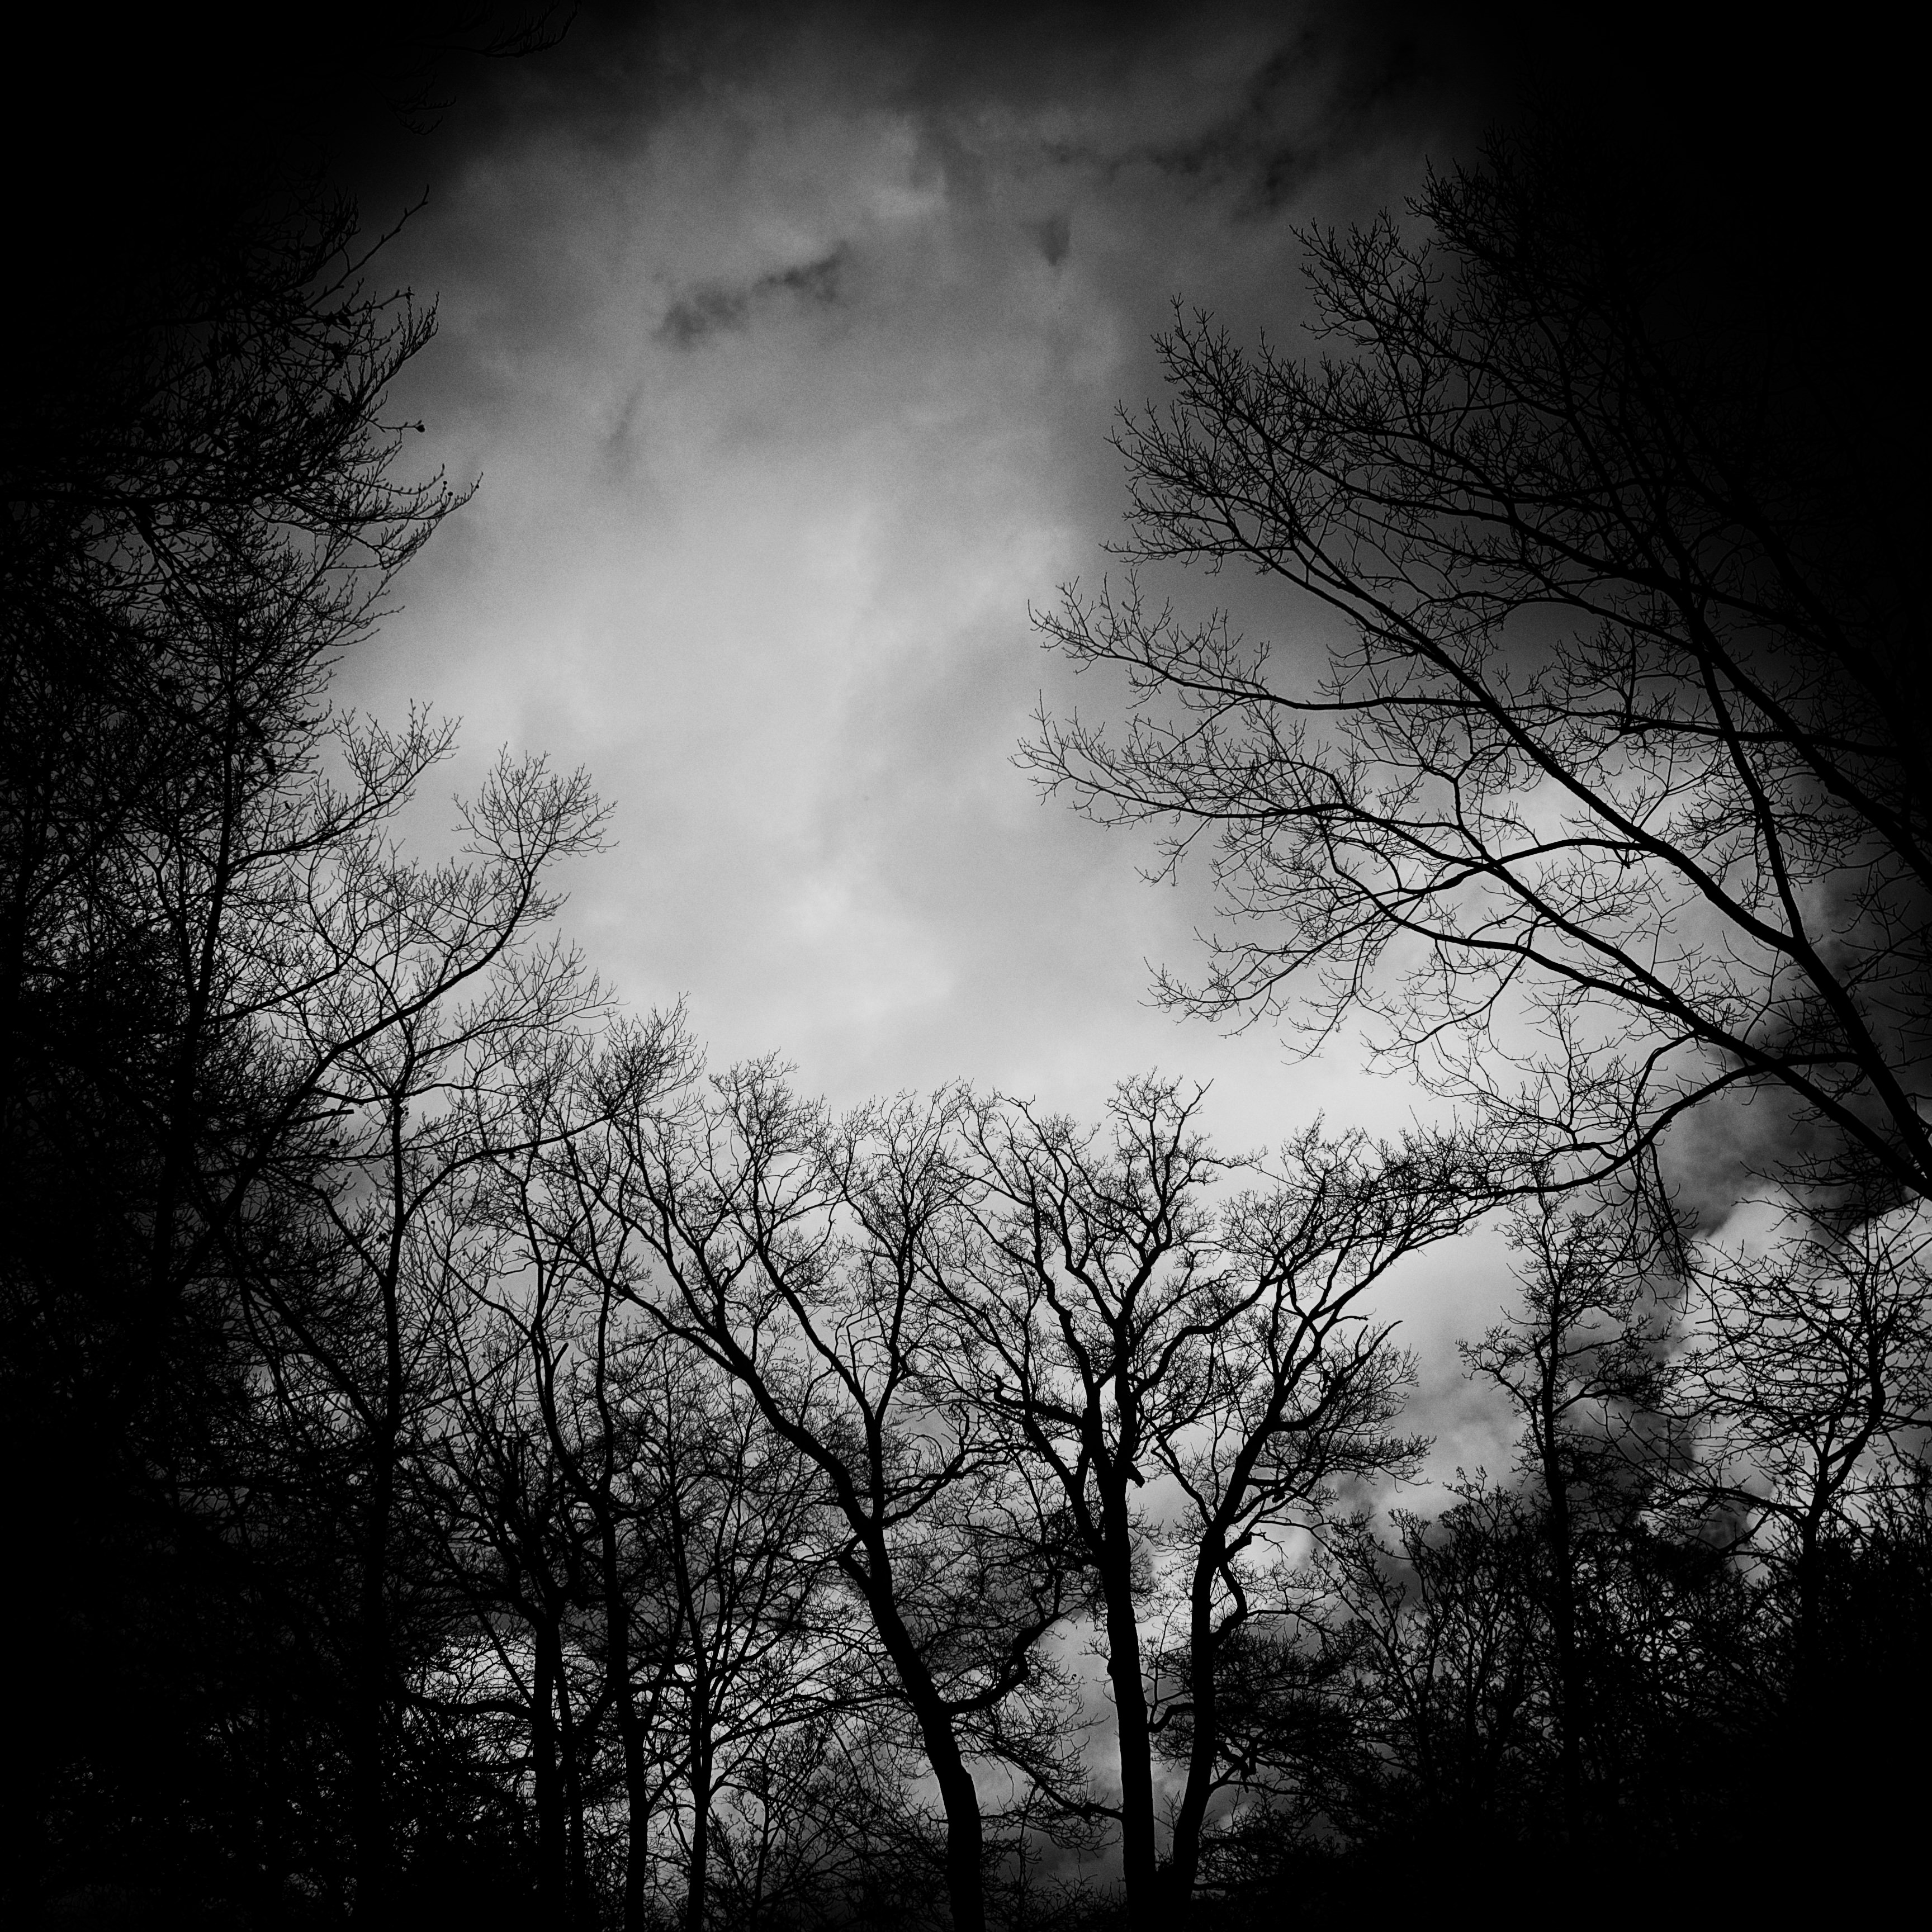
tree, nature, branch, light, cloud, black and white, plant, sky, fog, sunlight, atmosphere, dark, darkness, monochrome, trees, eerie, monochrome photography, atmospheric phenomenon, woody plant